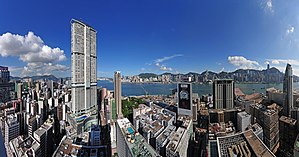
Kowloon
Kowloon henviser til det område af Hongkong som omfatter Kowloonhalvøen og New Kowloon. Det er afgrænset i øst af Lei Yue Mun-strædet, Mei Foo Sun Chuen og Stonecutter's Island i vest, Tate's Cairn og Lion Rock i nord, og sundet Victoria Harbour som adskiller fastlandet fra Hong Kong Island mod syd. Befolkningen var i 2000 på 2.071.000 indbyggere.